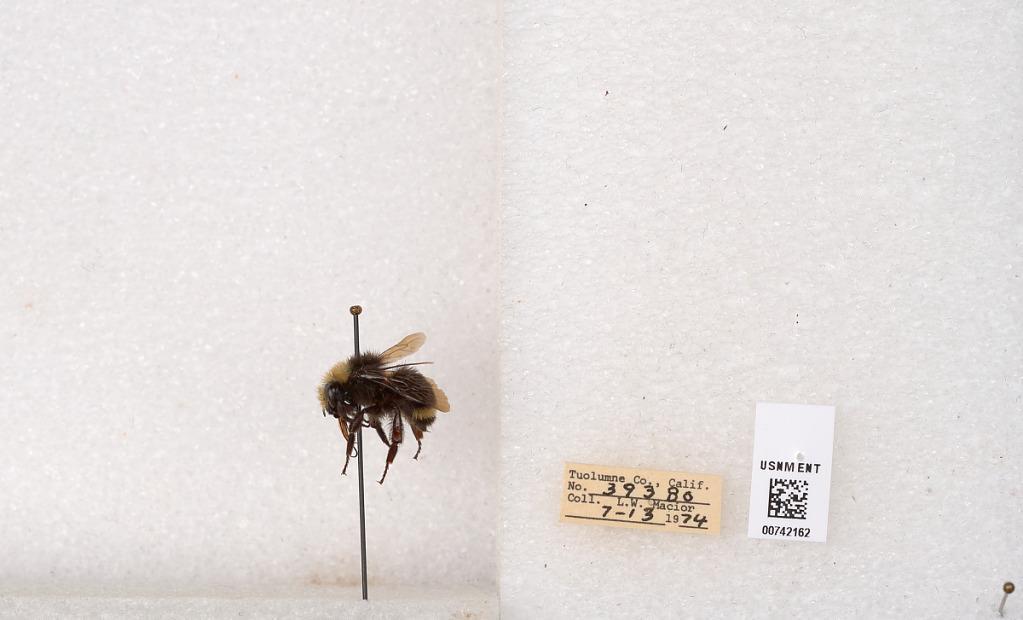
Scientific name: Bombus (Pyrobombus) vosnesenskii Radoszkowski
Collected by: L. Macior
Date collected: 1974-7-13
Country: United States
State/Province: California
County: Tuolumne
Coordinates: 37.9712, -120.228